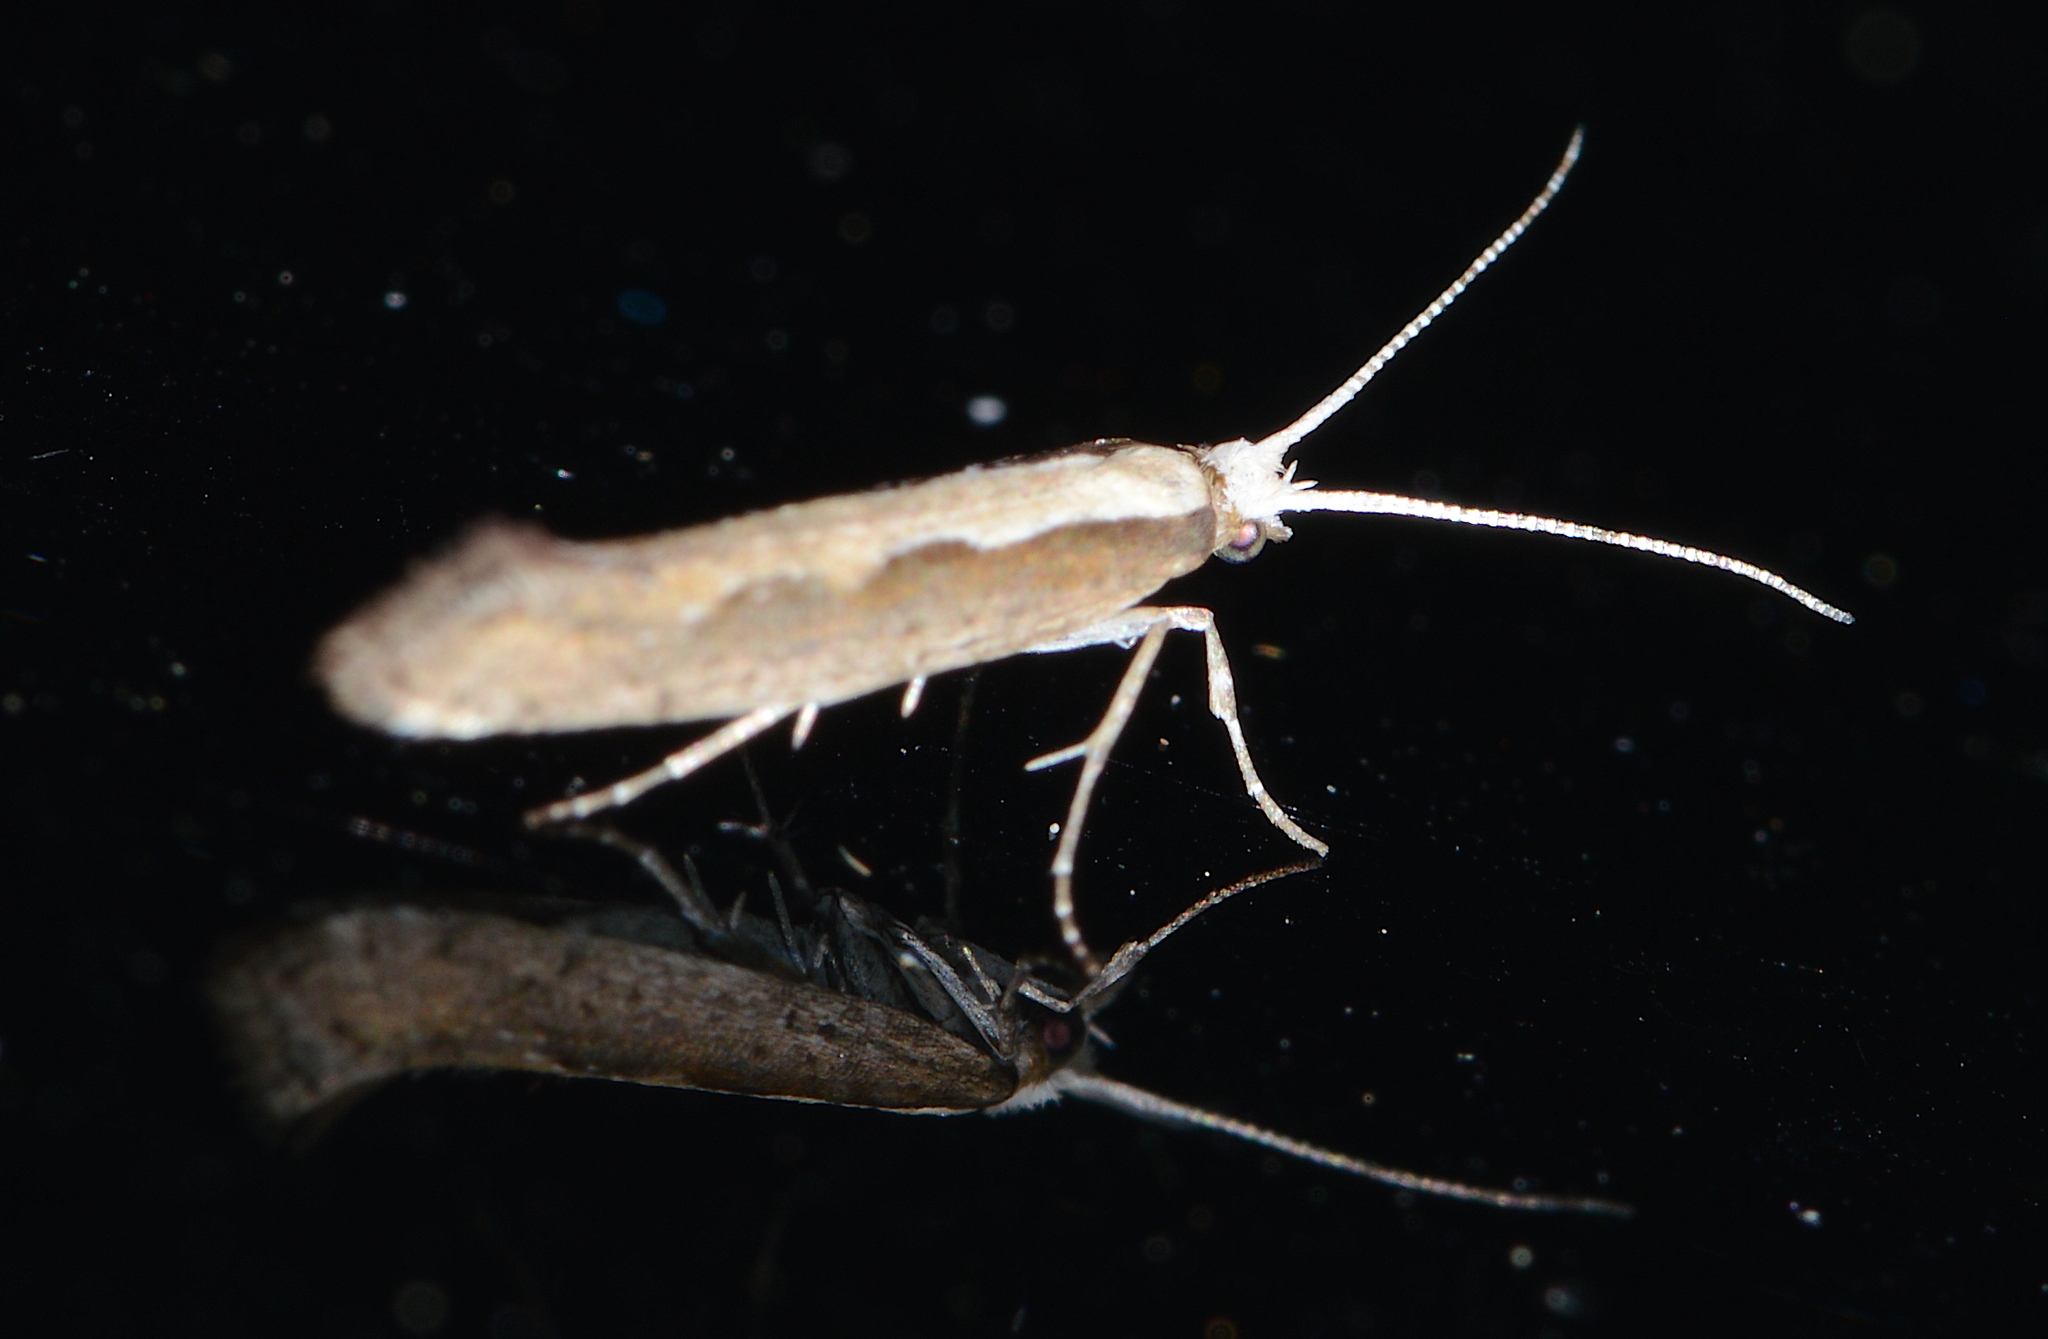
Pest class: diamondback_moth